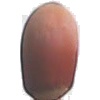
Label: Hazelnut 1